Marcus Ginyard

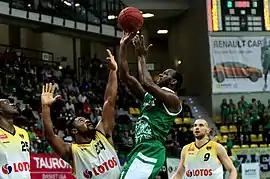
Ginyard in 2014

Marcus Darrel Ginyard (born May 8, 1987) is an American former professional basketball player. He played college basketball for the North Carolina Tar Heels after a high school career at Bishop O'Connell High School in Arlington County, Virginia.